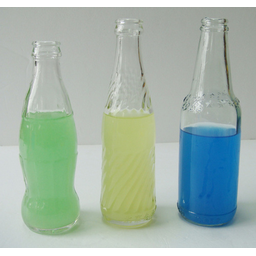
Label: glass